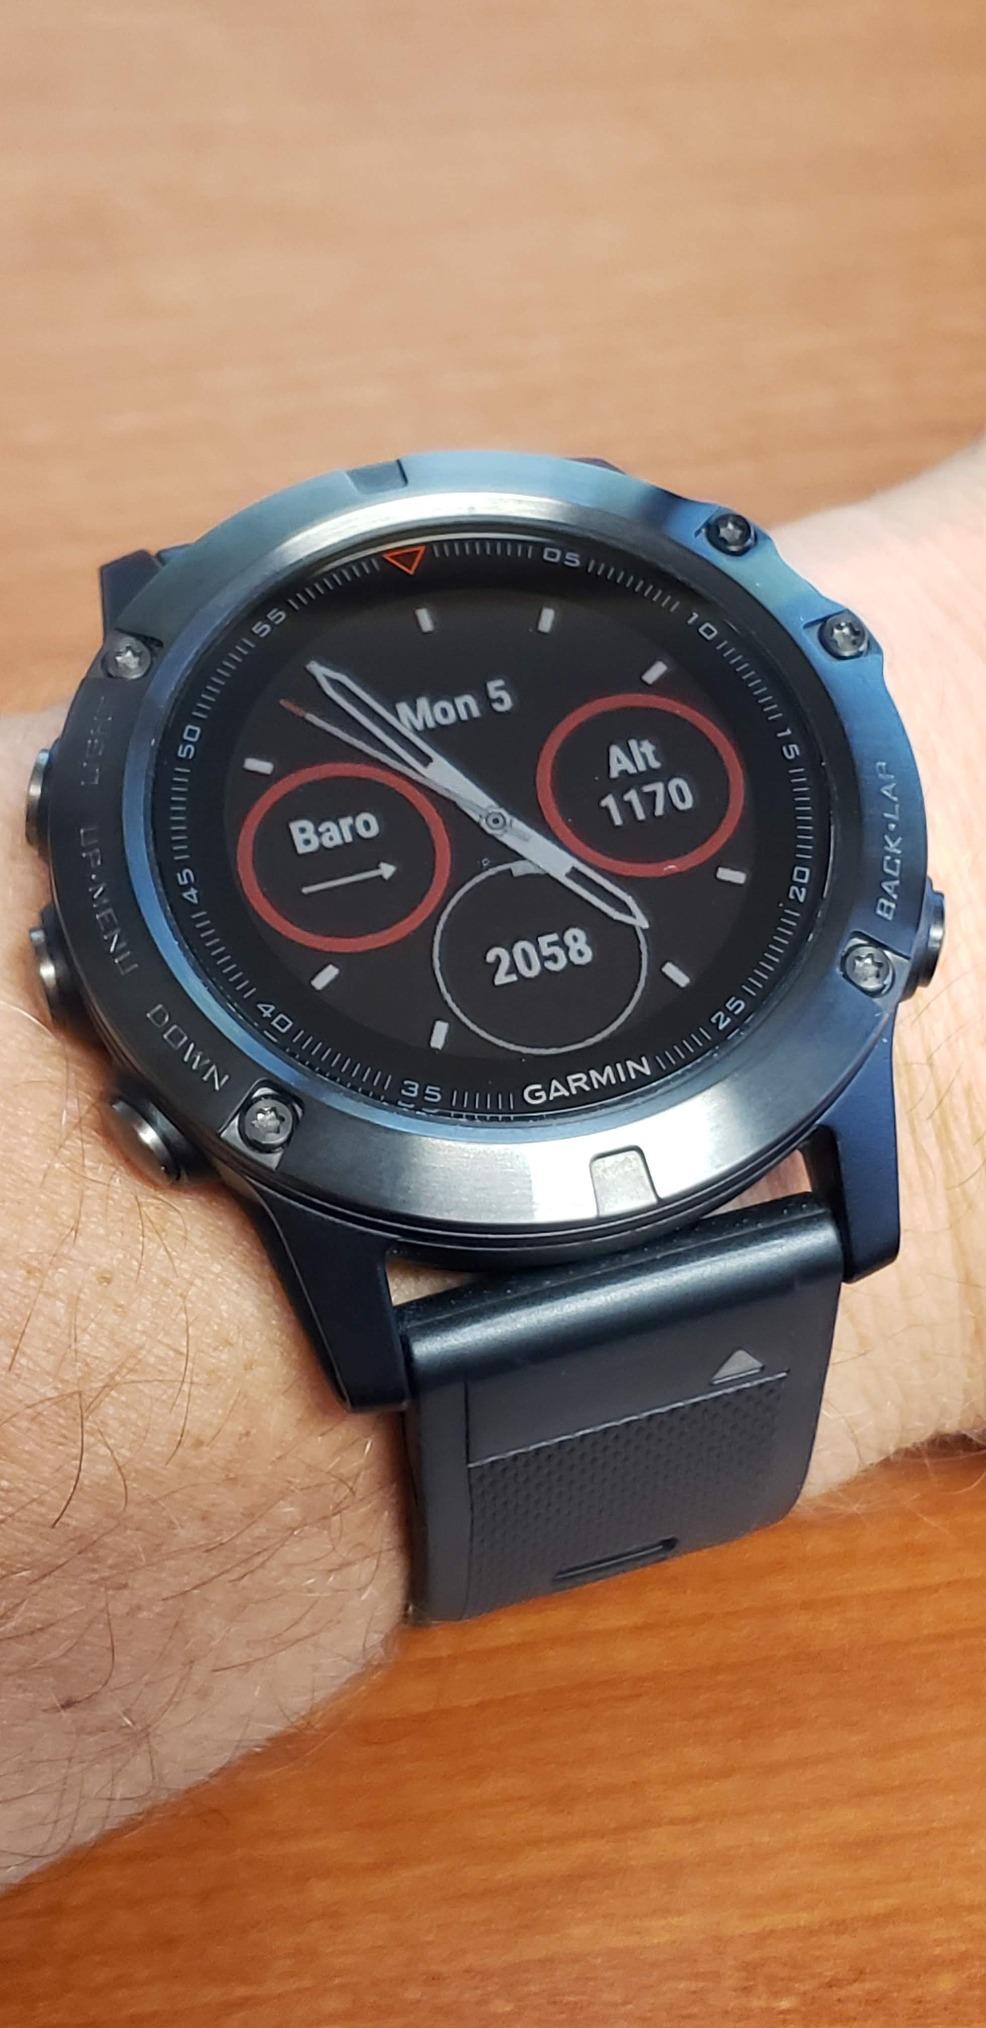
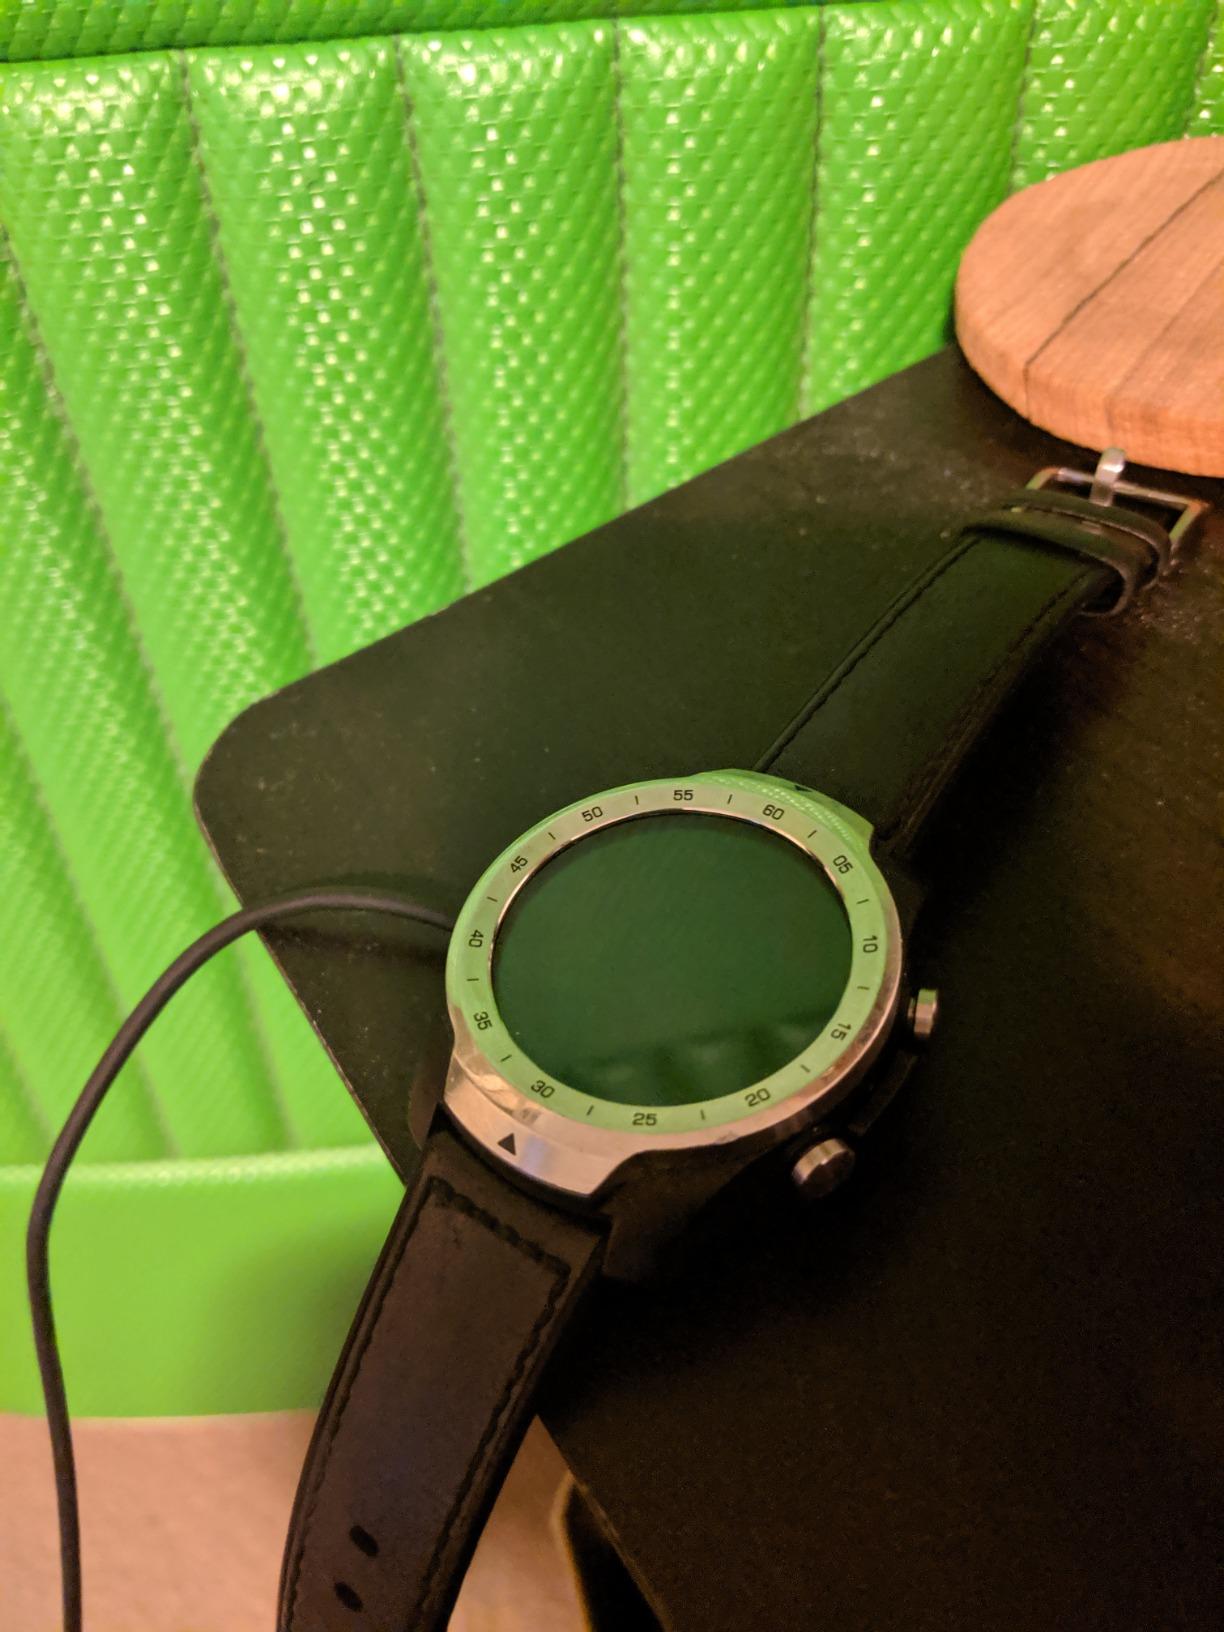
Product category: smartwatch
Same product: no